Han Myung-seok

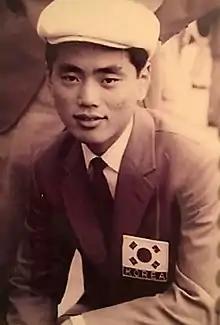
Han Myung-seok in 1964

Han Myeong-seok (born 15 July 1944) is a South Korean fencer. He competed in the individual and team foil and épée events at the 1964 Summer Olympics.